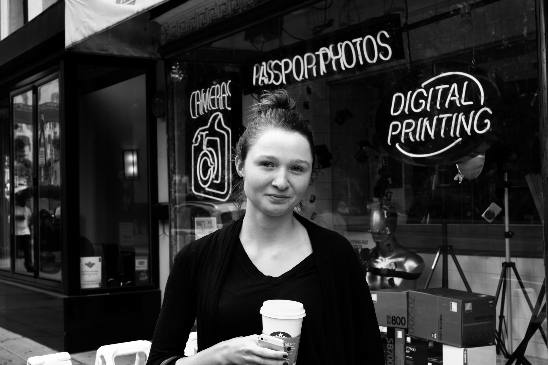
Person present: Yes